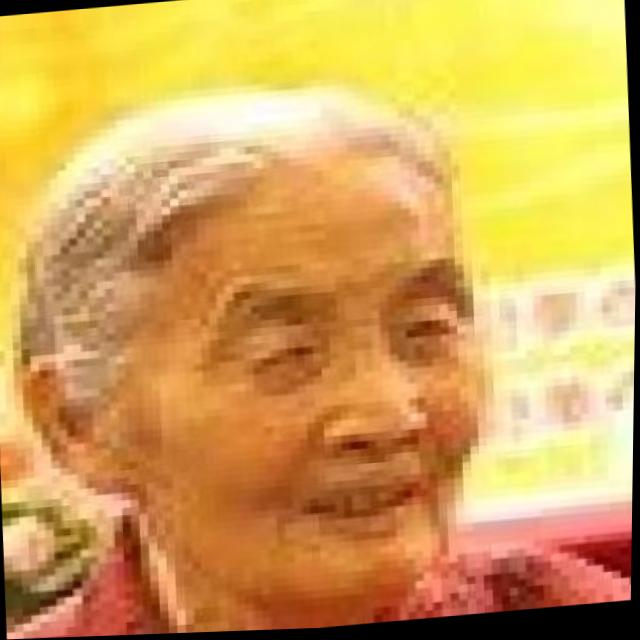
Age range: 65+